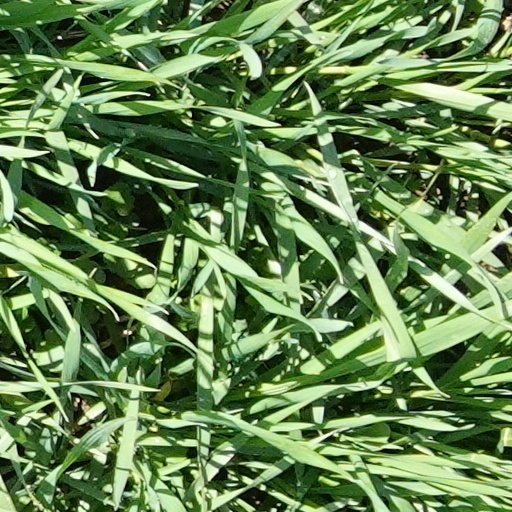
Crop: wheat